Coolio

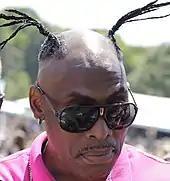
Coolio in 2012

Coolio's third solo album, "My Soul", came out in 1997. Although it contains the major hit "C U When U Get There" and the album went platinum, it failed to reach the success of his previous two albums. Coolio was subsequently dropped from the Tommy Boy Records label. Since then, 2001's "Coolio.com", 2003's "El Cool Magnifico", 2006's "The Return of the Gangsta", and 2008's "Steal Hear", 2009's From the Bottom 2 the Top, and 2017's "Long Live the Thief" have not charted on any "Billboard" chart. He did have a minor hit in the UK in 2006 with "Gangsta Walk" (featuring Snoop Dogg).